List of FCSB seasons

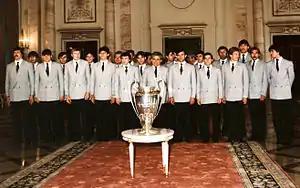
Steaua București squad with the UEFA European Champions Clubs' Cup in 1986.

Fotbal Club Steaua București is a professional association football club based in Ghencea, Bucharest, Romania. The club was founded in 1947 at the initiative of several officers of the Romanian Royal House. The establishment took place following a decree signed by General Mihail Lascăr, High Commander of the Romanian Royal Army. It was formed as a sports society with seven initial sections, including football, coached by Coloman Braun-Bogdan. The decision had been adopted on the ground that several officers were already playing for different teams, which was premise to a good nucleus for forming a future competitive team. As of 2023, FCSB is one of only three clubs to have never been relegated from the top level of Romanian football.